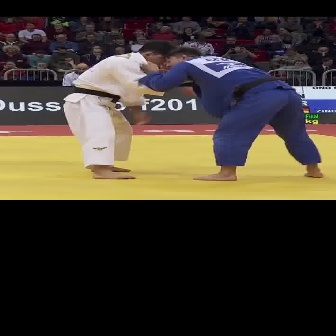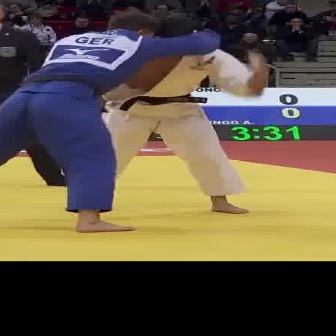
  Please identify the target specified by the bounding box [61,40,200,179] in the first image and locate it in the second image. Return the coordinates in [x_min,y_min,x_max,y_max] format.
Answer: [66,12,267,212]